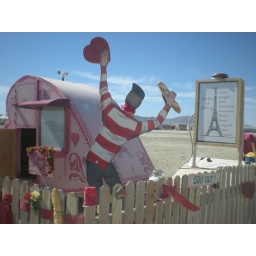
paris in black rock city